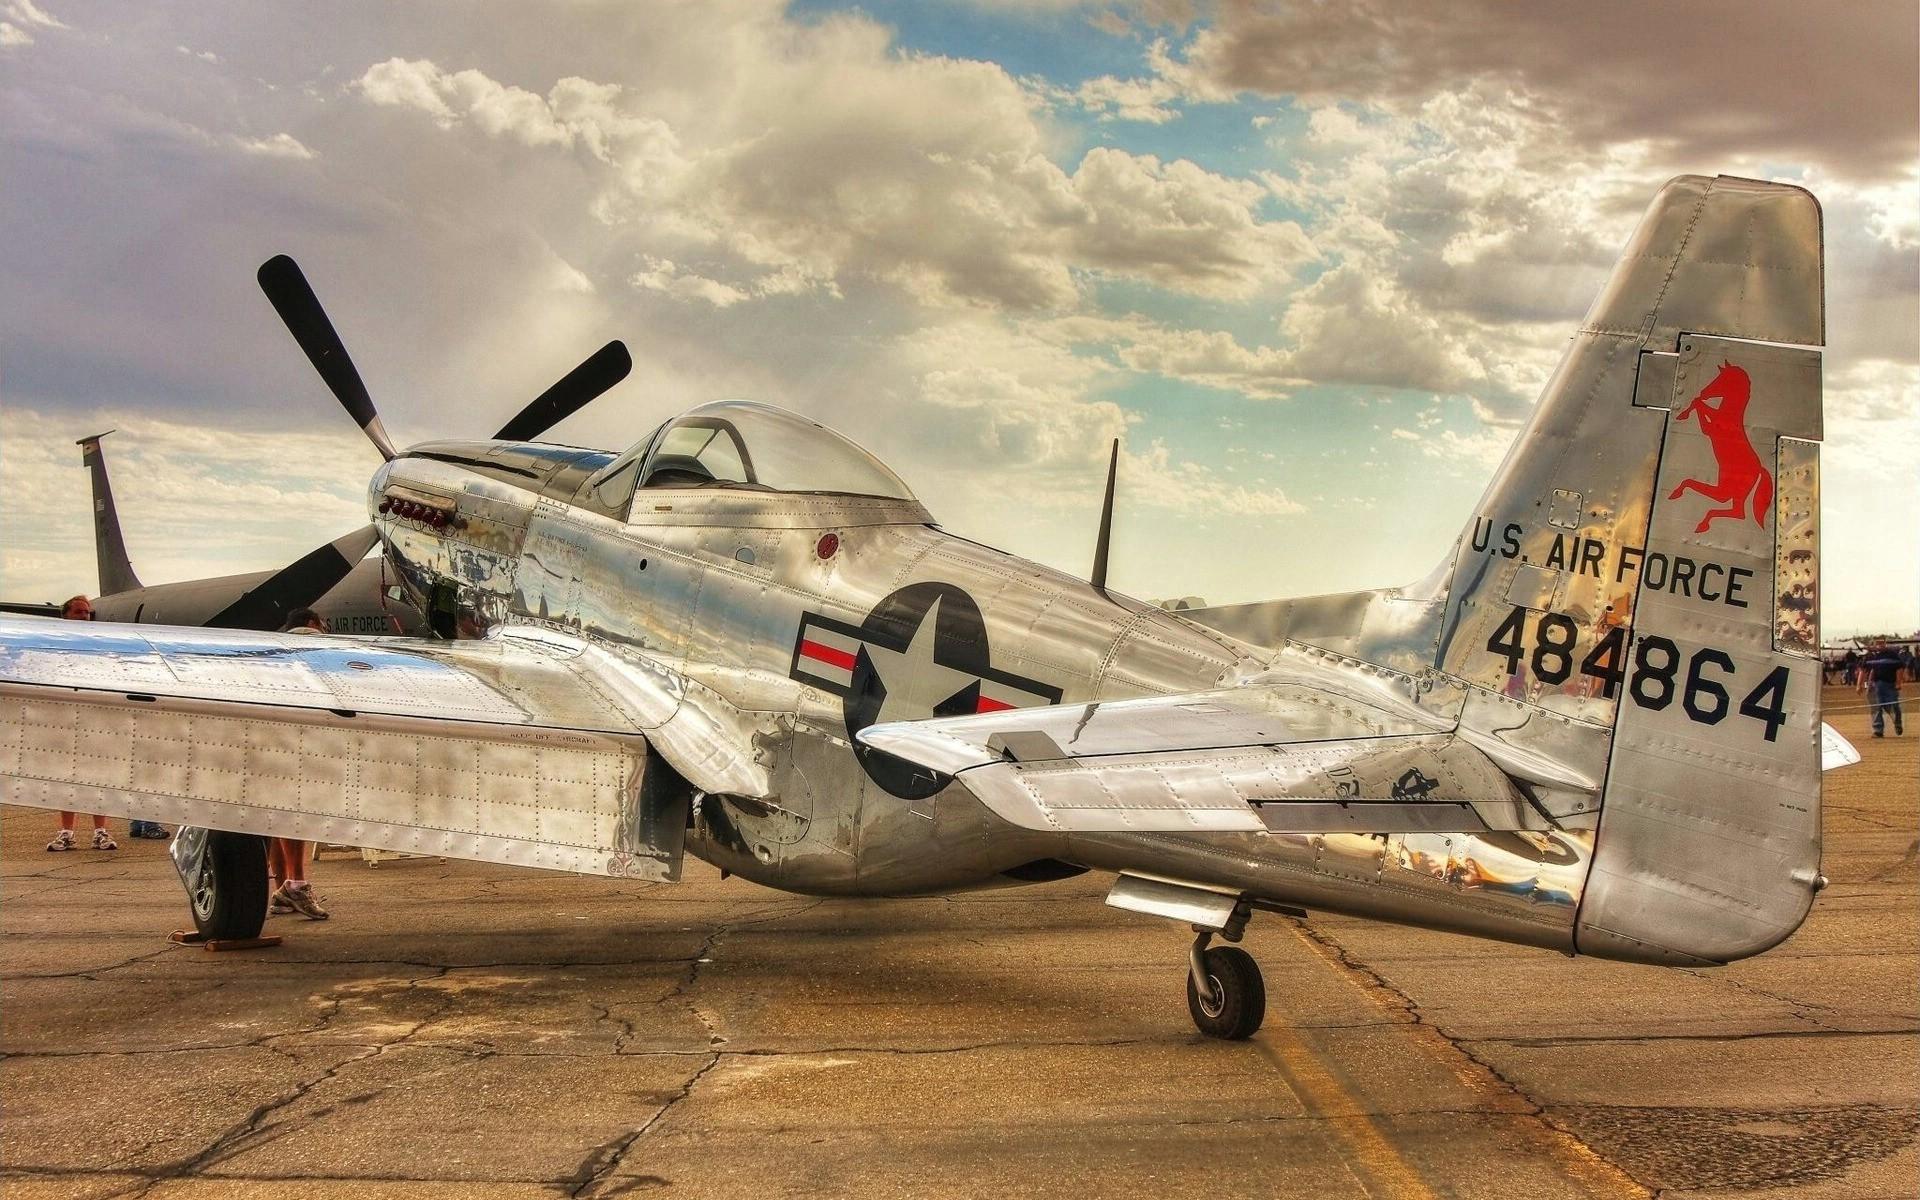
Vehicle type: Planes